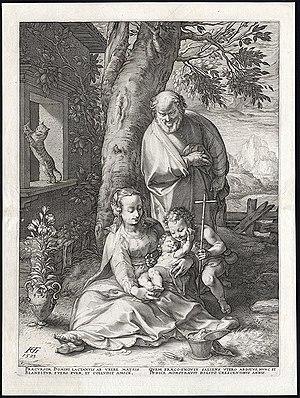
La sainte famille où la Vierge assise au pied d'un arbre tient entre ses bras l'enfant Jésus qui caresse St. Jean Baptise (feuille
La Vie de la Vierge est une série d'estampes réalisée en 1593-1594 par Hendrik Goltzius. Elle est également appelée le chef-d'œuvre de Goltzius par les spécialistes.